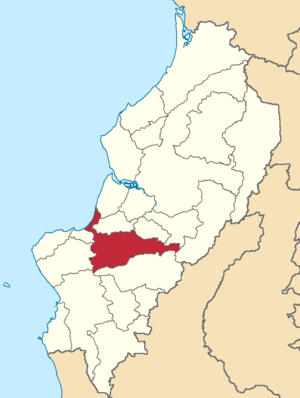
Portoviejo est un canton d'Équateur situé dans la province de Manabí.